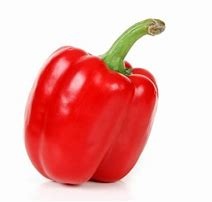
Label: capsicum